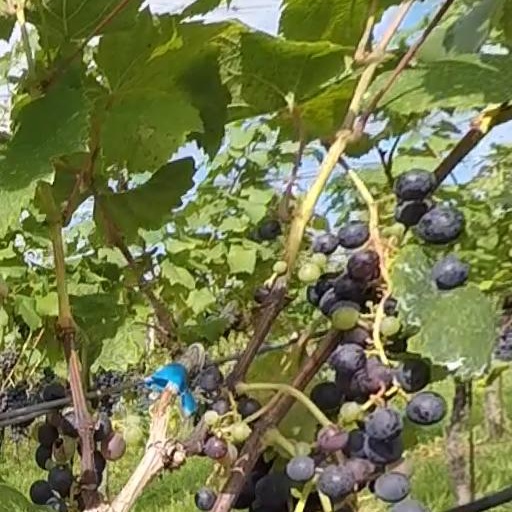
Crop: grape